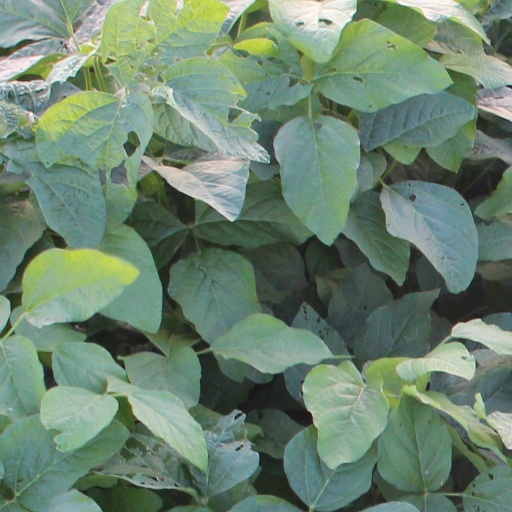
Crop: soybean